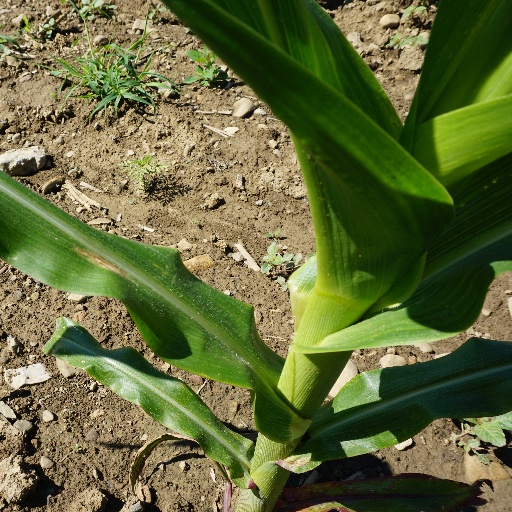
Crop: maize; corn